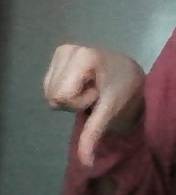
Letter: waw